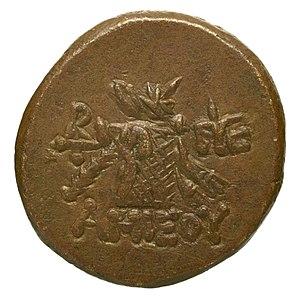
Monnaie en bronze, Pont Amisos, 85-65 BCE, 7,92 g, pile. Ancien possesseur